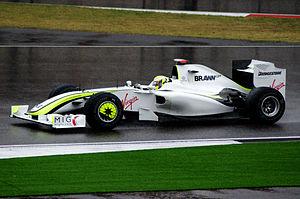
La Brawn BGP 001, engagée dans le cadre du championnat du monde de Formule 1 2009, est l'unique monoplace de Formule 1 construite par l'écurie britannique Brawn GP Formula One Team et conçue par les ingénieurs Ross Brawn, Jörg Zander et Loïc Bigois. Elle est confiée au Britannique Jenson Button et au Brésilien Rubens Barrichello. Le Britannique Anthony Davidson en est le pilote essayeur.